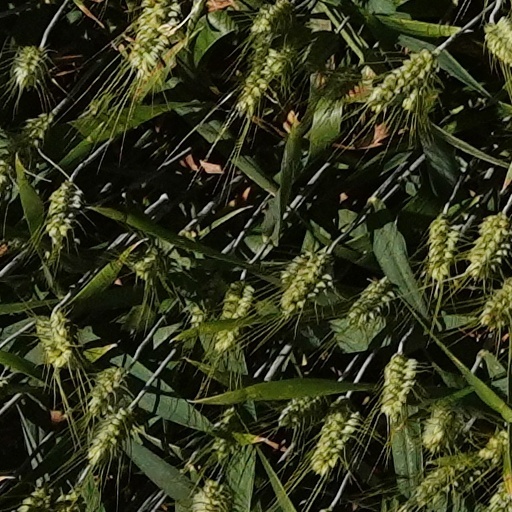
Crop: wheat